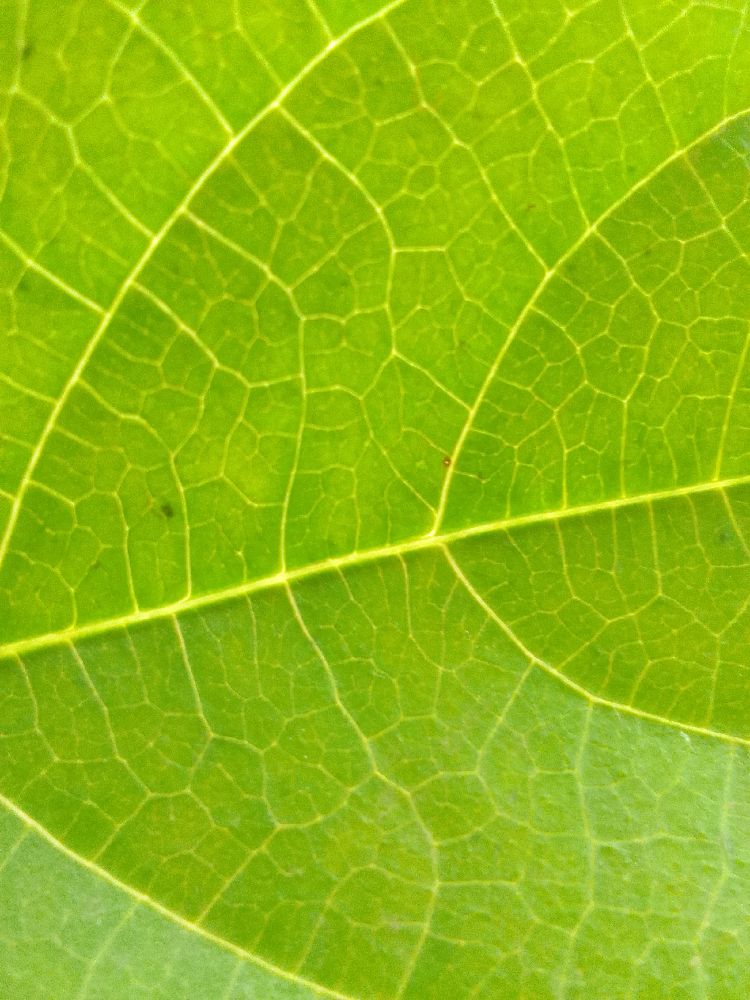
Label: healthy